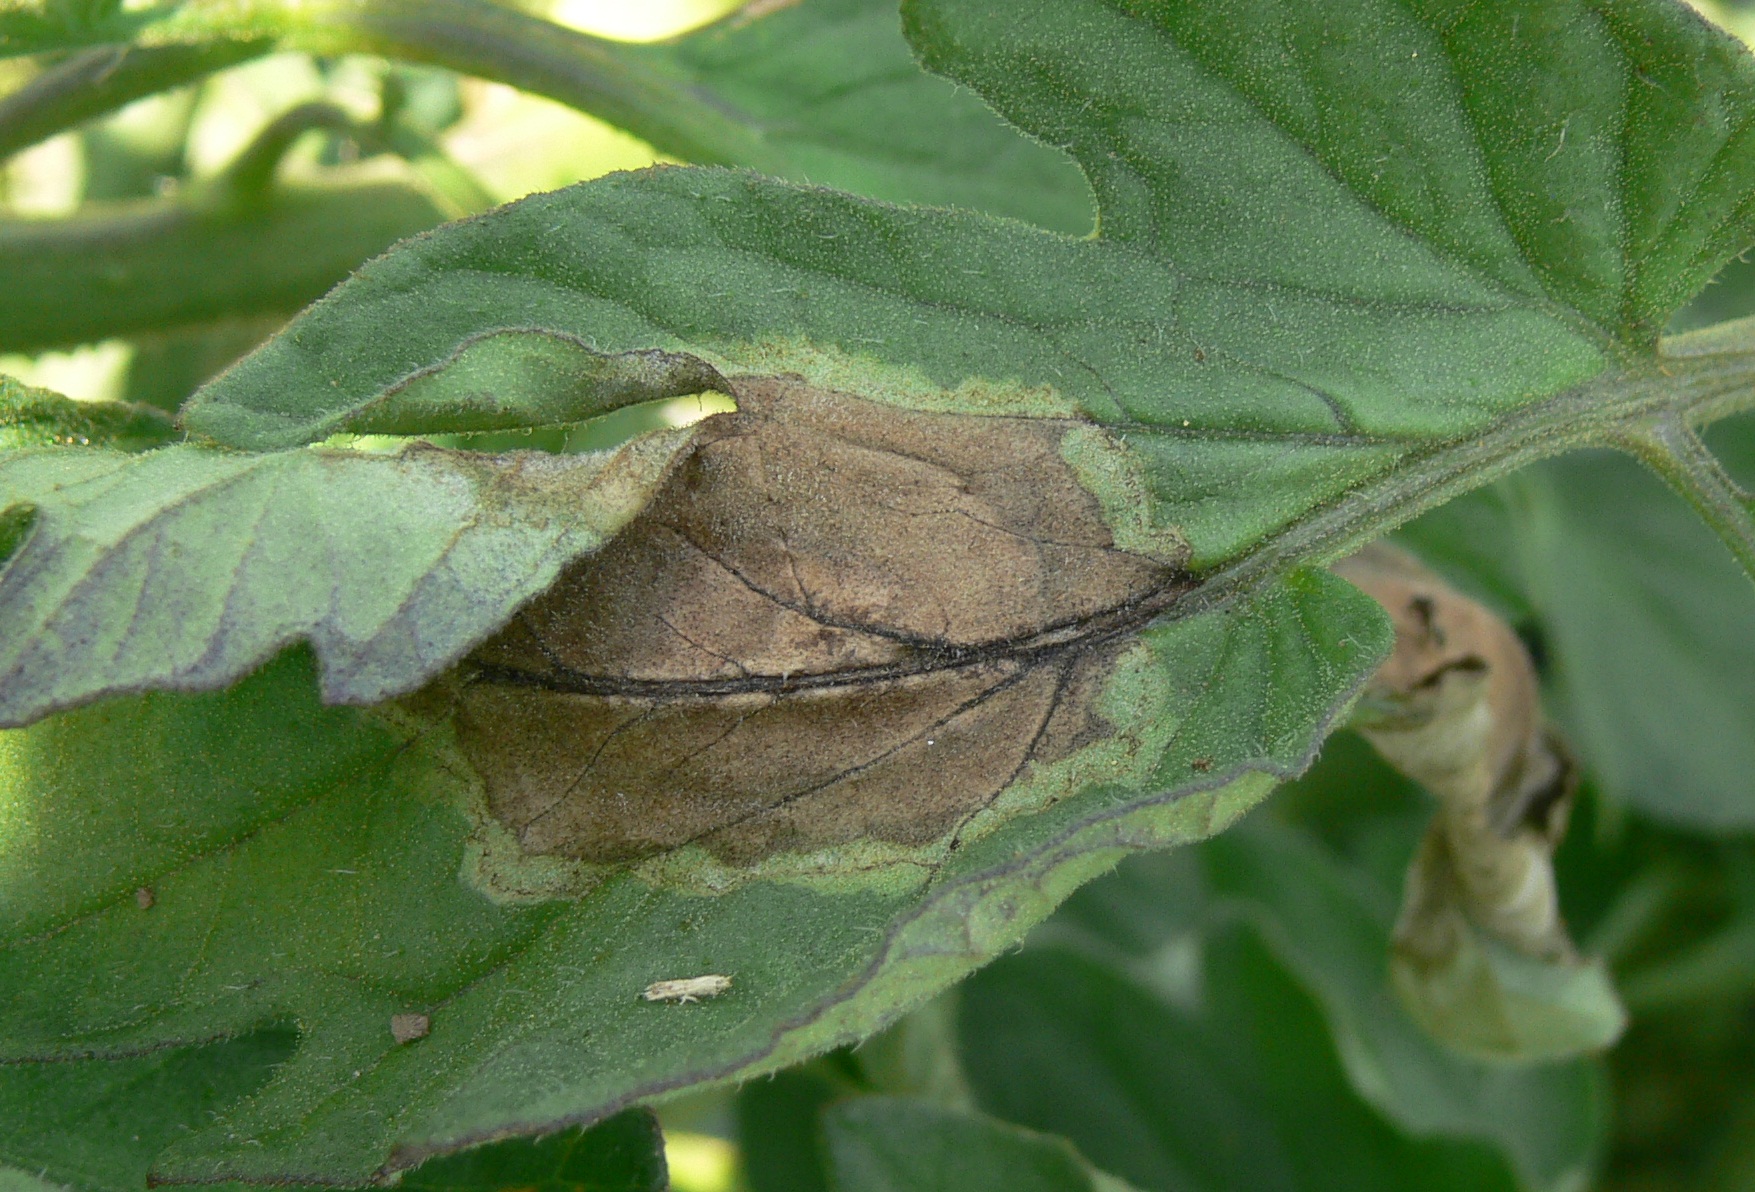
Label: Tomato leaf late blight
Plant: Tomato
Condition: late blight